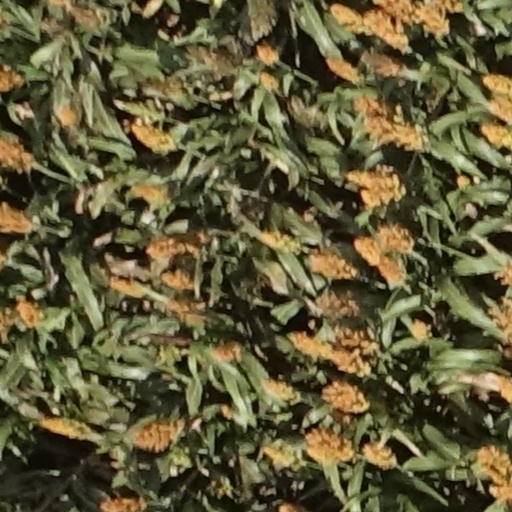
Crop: sorghum